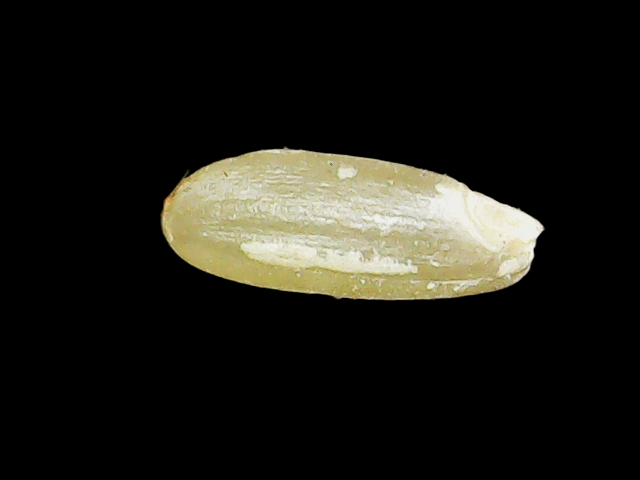
Rice variety: Binadhan17